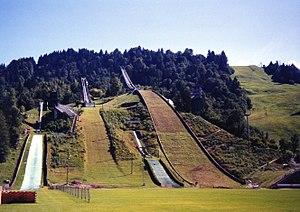
Garmisch-Partenkirchen, rampes de saut à skis - Bavière, été 1996